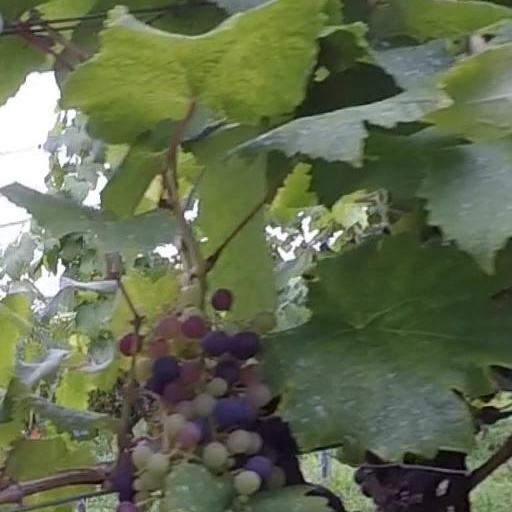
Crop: grape